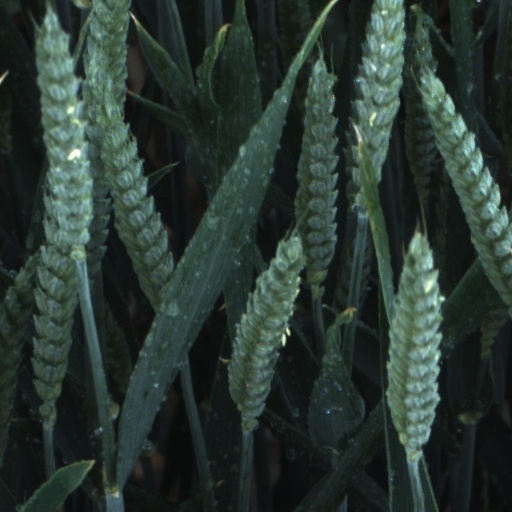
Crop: wheat